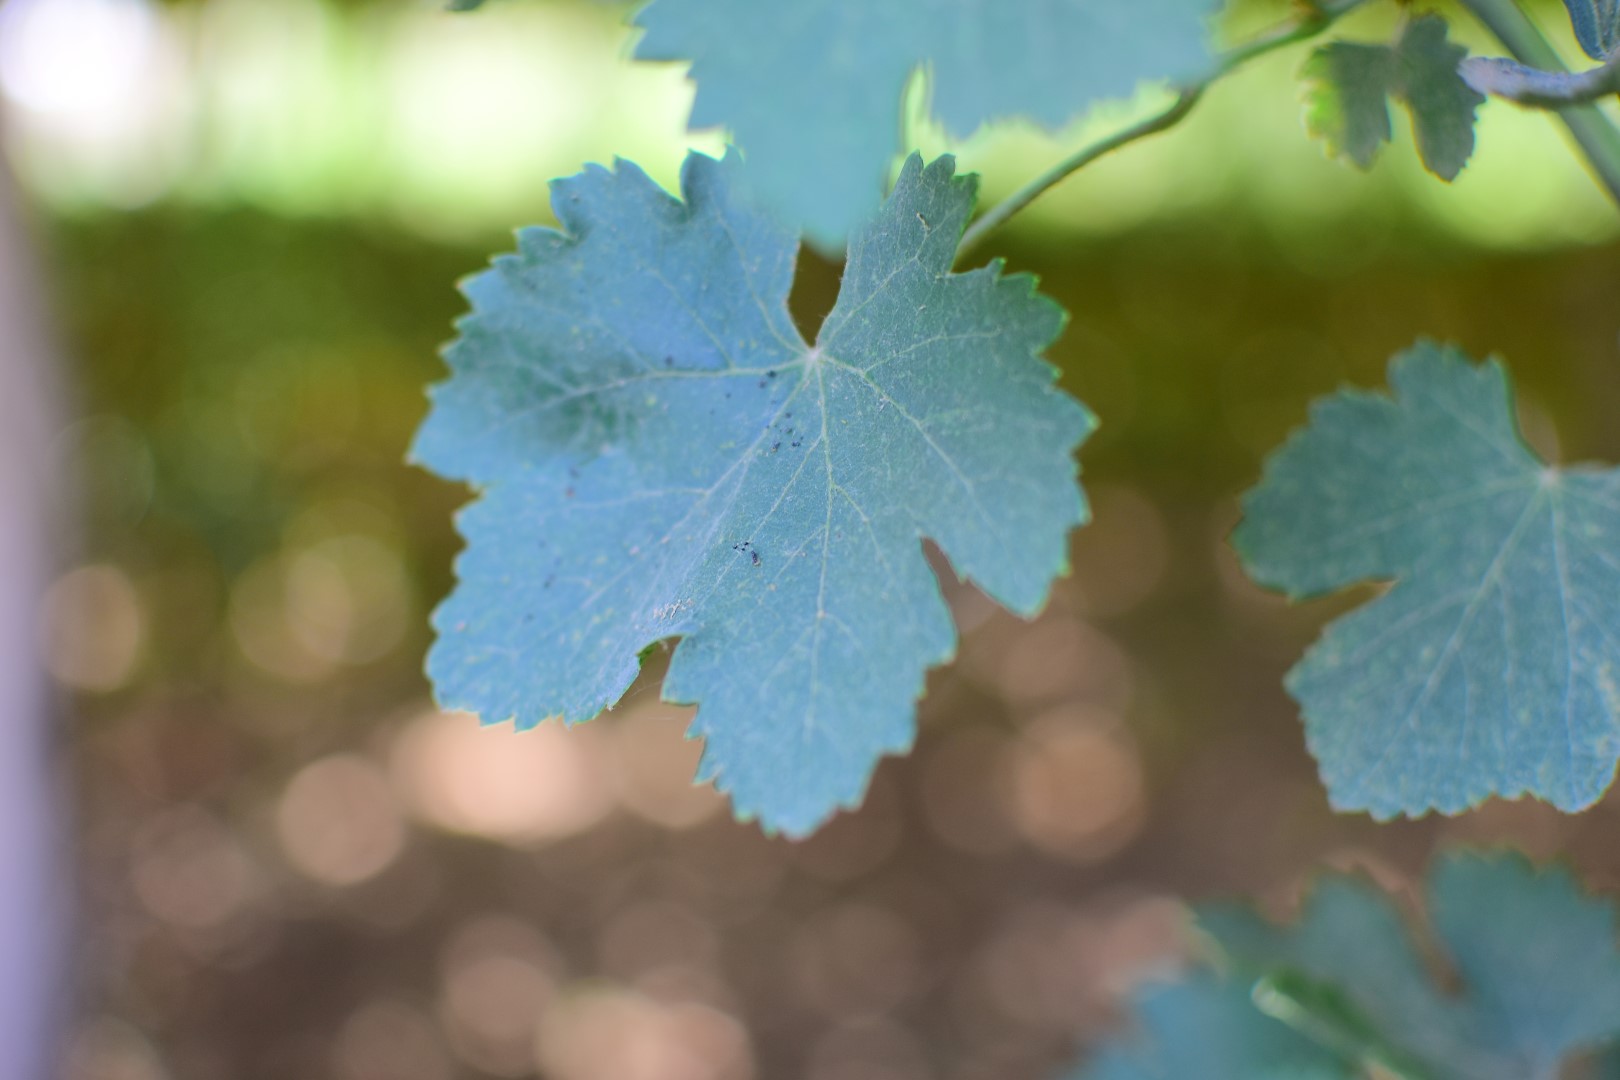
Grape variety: Halawani